Parable of the Hidden Treasure

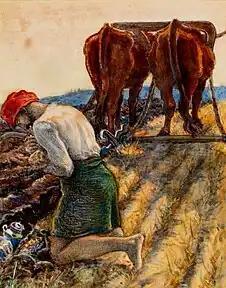
"Parable - The Hidden Treasure" by John Everett Millais, ca.1860, Aberdeen Art Gallery

There have been several depictions of the New Testament parable in art, including works by Rembrandt, Jan Luyken, James Tissot, and John Everett Millais.